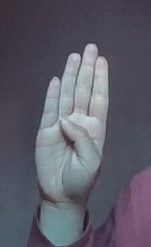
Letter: kaaf